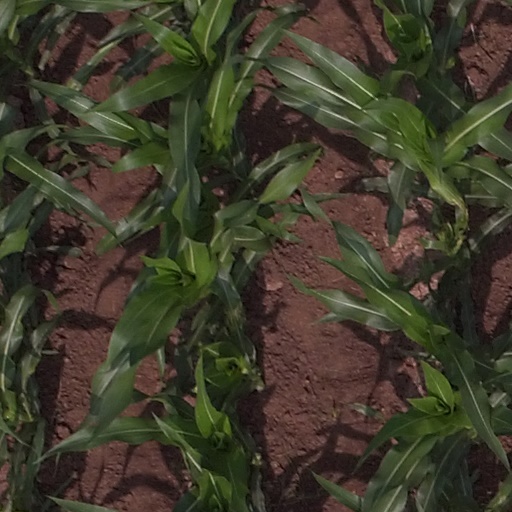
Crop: maize; corn